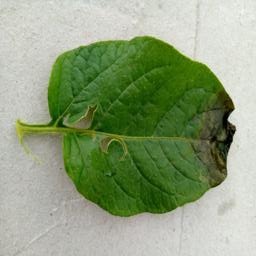
Etiqueta: Late Blight